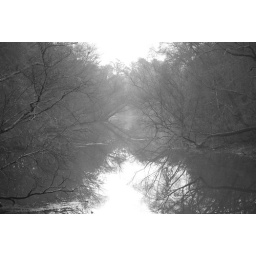
same pic taken in black and white